Brahmarshi Viswamitra

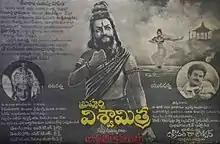
Theatrical release poster

Brahmarshi Viswamitra is a 1991 Indian Telugu-language Hindu mythological film directed and produced by N. T. Rama Rao. Based on the life of the sage Viswamitra, the film marks Rama Rao's return to acting after a seven-year hiatus following his focus on politics. It stars Rama Rao alongside Nandamuri Balakrishna, and Meenakshi Seshadri, with music composed by Ravindra Jain. The film also marks the debut of Jr. NTR as a child artist. Despite its notable cast, "Brahmarshi Viswamitra" was a disaster at the box office.